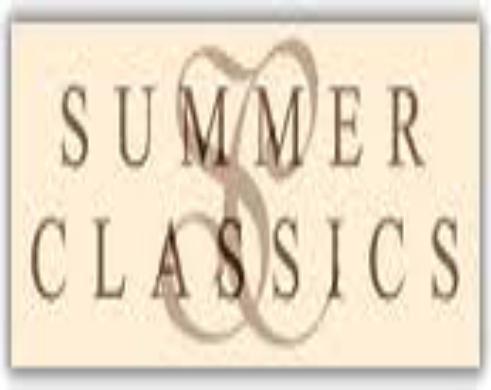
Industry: Necessities